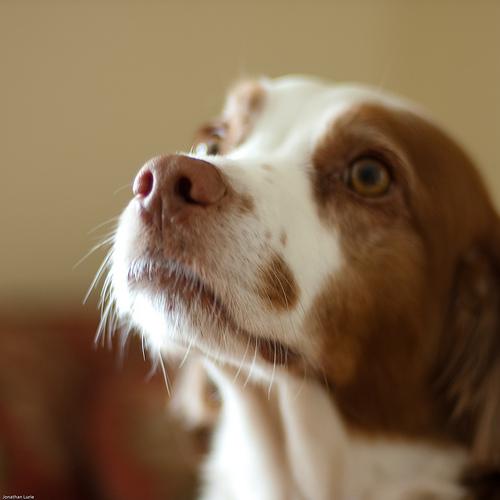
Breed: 232-n000076-Brittany_spaniel